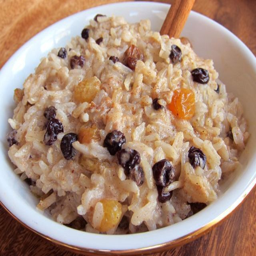
learn what the upper classes ate during the reign of monarch and try a historically inspired recipe for mexican dish .